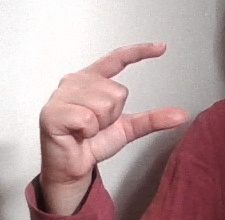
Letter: dal